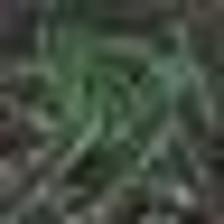
Label: clustered